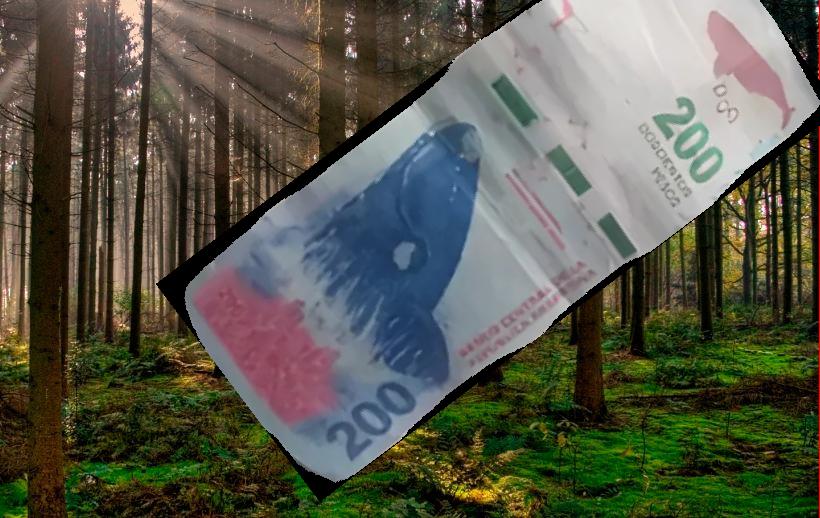
Denominación: 200